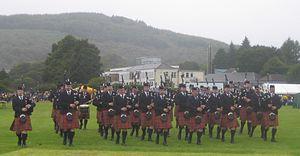
Un bagad [baɡad] est un ensemble musical de type orchestre, inspiré à l'origine du pipe band écossais, interprétant des airs le plus souvent issus du répertoire traditionnel breton. Il est composé de trois pupitres : bombarde, cornemuse écossaise et percussions. Le pupitre percussions comporte toujours des caisses claires écossaises, complétées par diverses percussions non traditionnelles selon l'importance et l'identité musicale du groupe.
Polig Monjarret, Paul Monjarret à l'état-civil, est un musicien, collecteur et membre du mouvement breton, créateur de la Bodadeg ar Sonerion, principale association de musique traditionnelle bretonne.